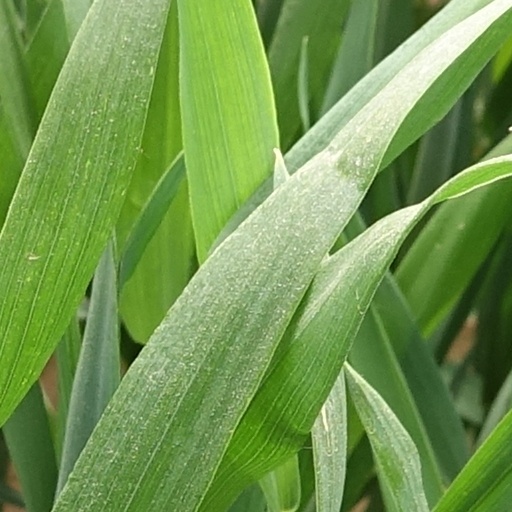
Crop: wheat